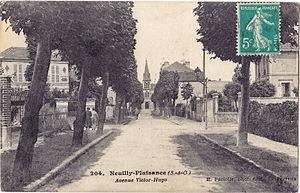
Carte postale ancienne éditée par E. Faciolle au Perreux :NEUILLY-PLAISANCE - Avenue Victor-Hugo
L'avenue Victor-Hugo est une voie de communication de Neuilly-Plaisance.
Neuilly-Plaisance est une commune française située dans le département de la Seine-Saint-Denis en région Île-de-France.